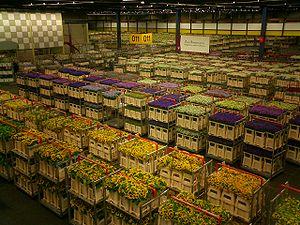
Le Marché aux fleurs d'Aalsmeer est le plus grand marché aux fleurs du monde, situé à Aalsmeer dans la province de la Hollande-Septentrionale, aux Pays-Bas.